David Albin Zywiec Sidor

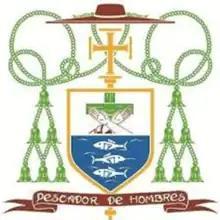
Coat of arms

David Albin Zywiec Sidor, OFM Cap (July 15, 1947 – January 5, 2020) was an American-Nicaraguan Roman Catholic bishop.